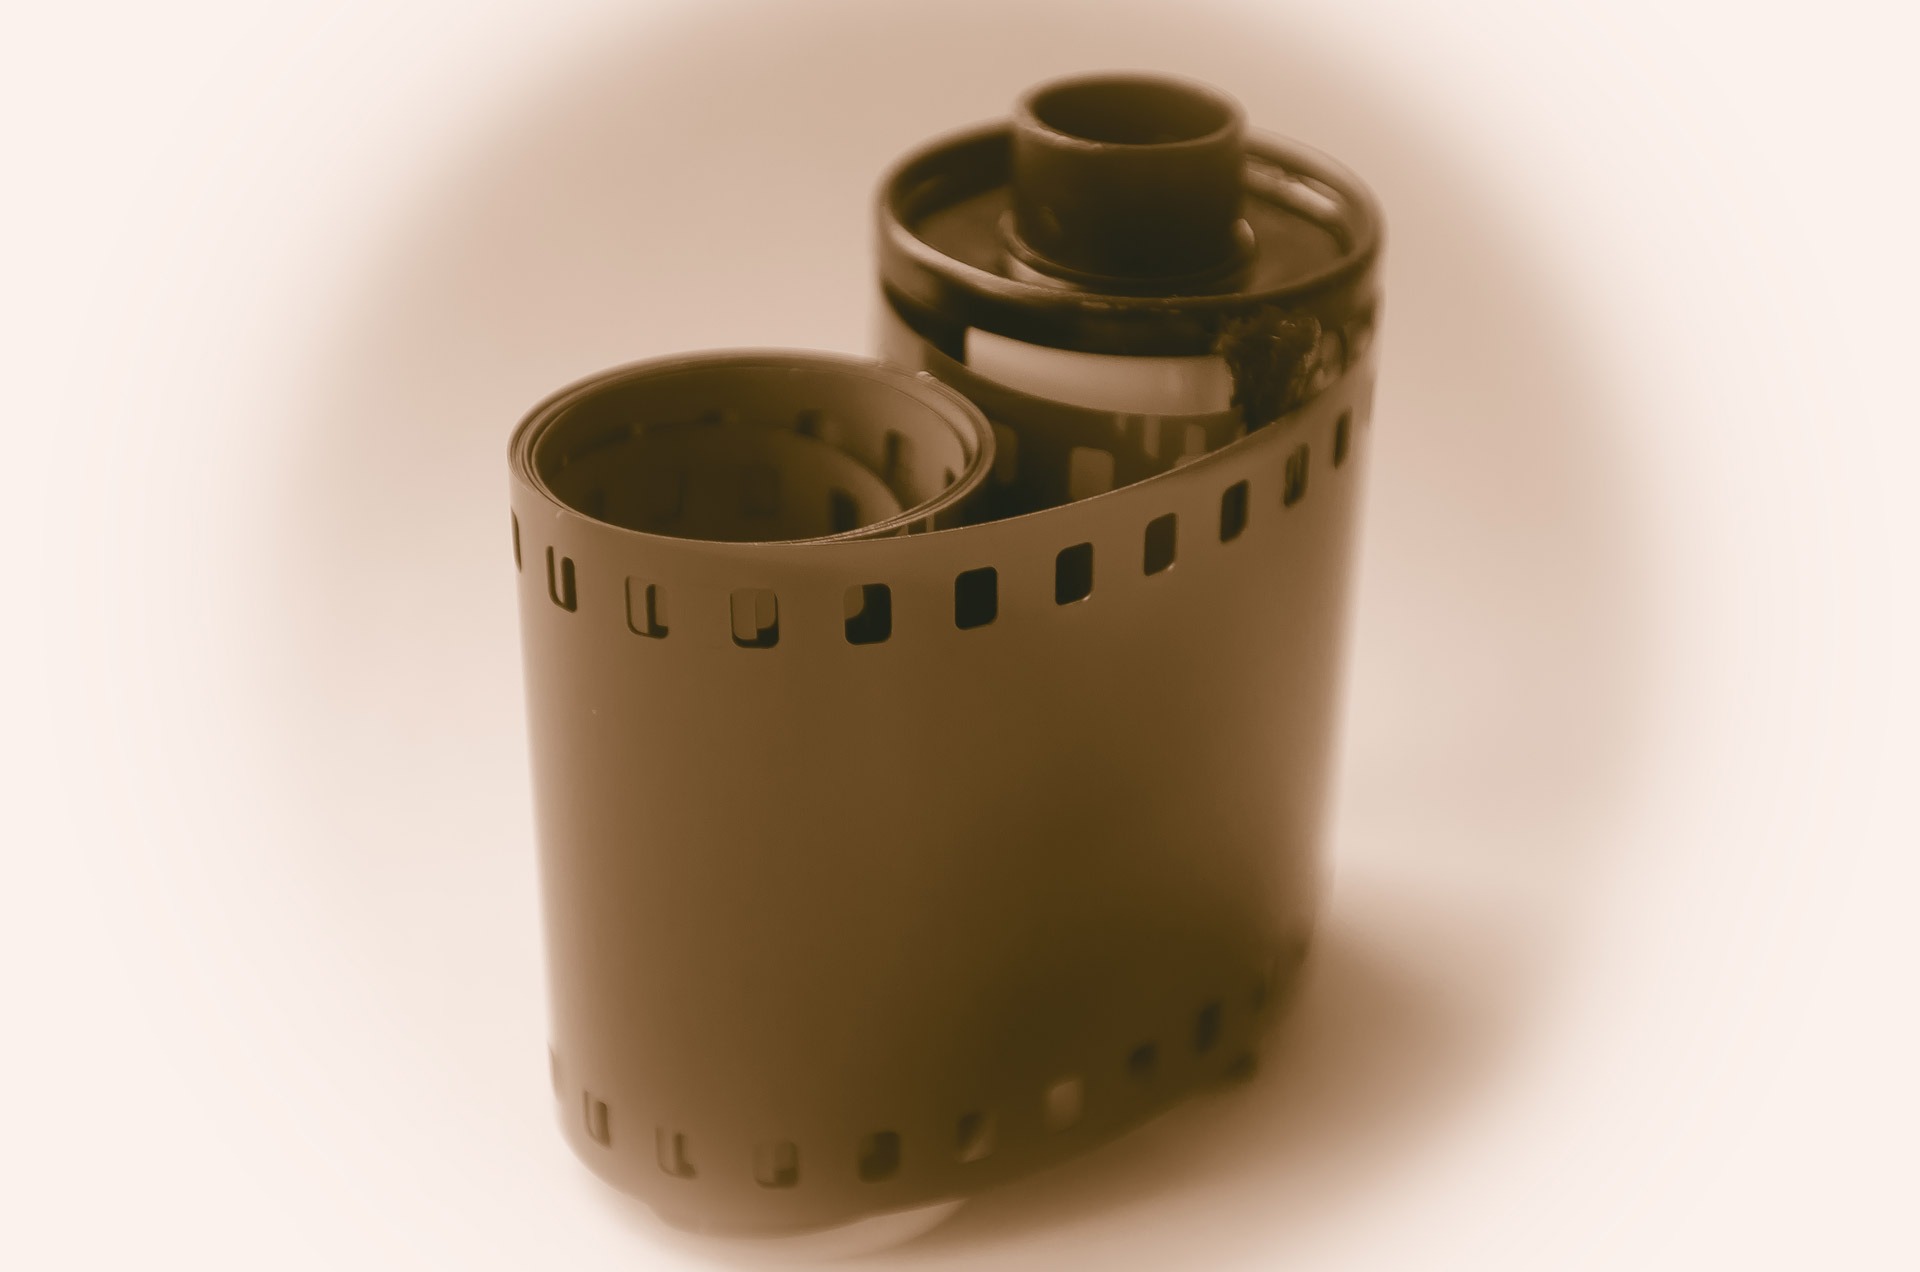
photographer, old, monument, cup, film camera, ceramic, metal, business, lighting, coffee cup, material, pictures, product, background, brass, photographing, shape, job, hobbies, developing, utilities